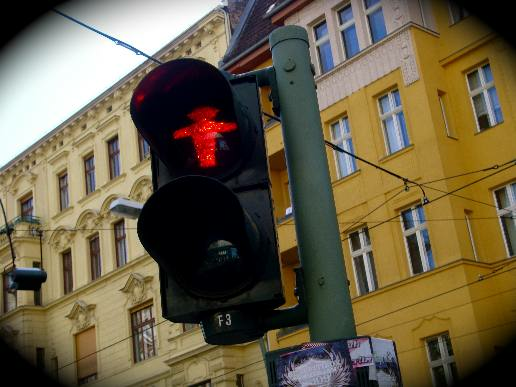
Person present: No